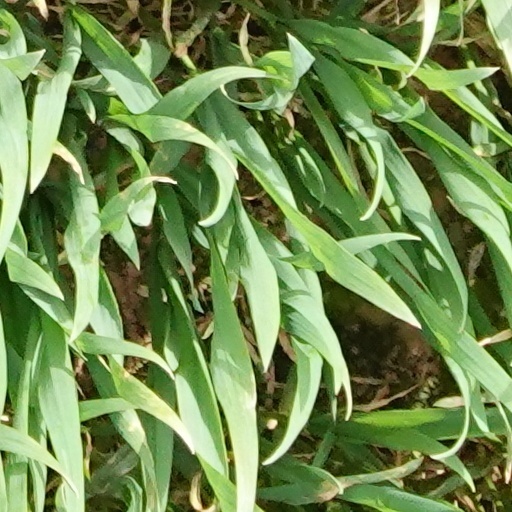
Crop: wheat